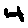
Label: 4